Harold Dunaway

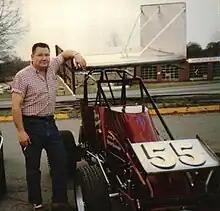
Dunaway with #55 Outlaw Mini Sprint

Harold Glenn Dunaway (October 7, 1933 – September 3, 2012) was an American stock car and sprint car driver. He made one start in the NASCAR Grand National Series.